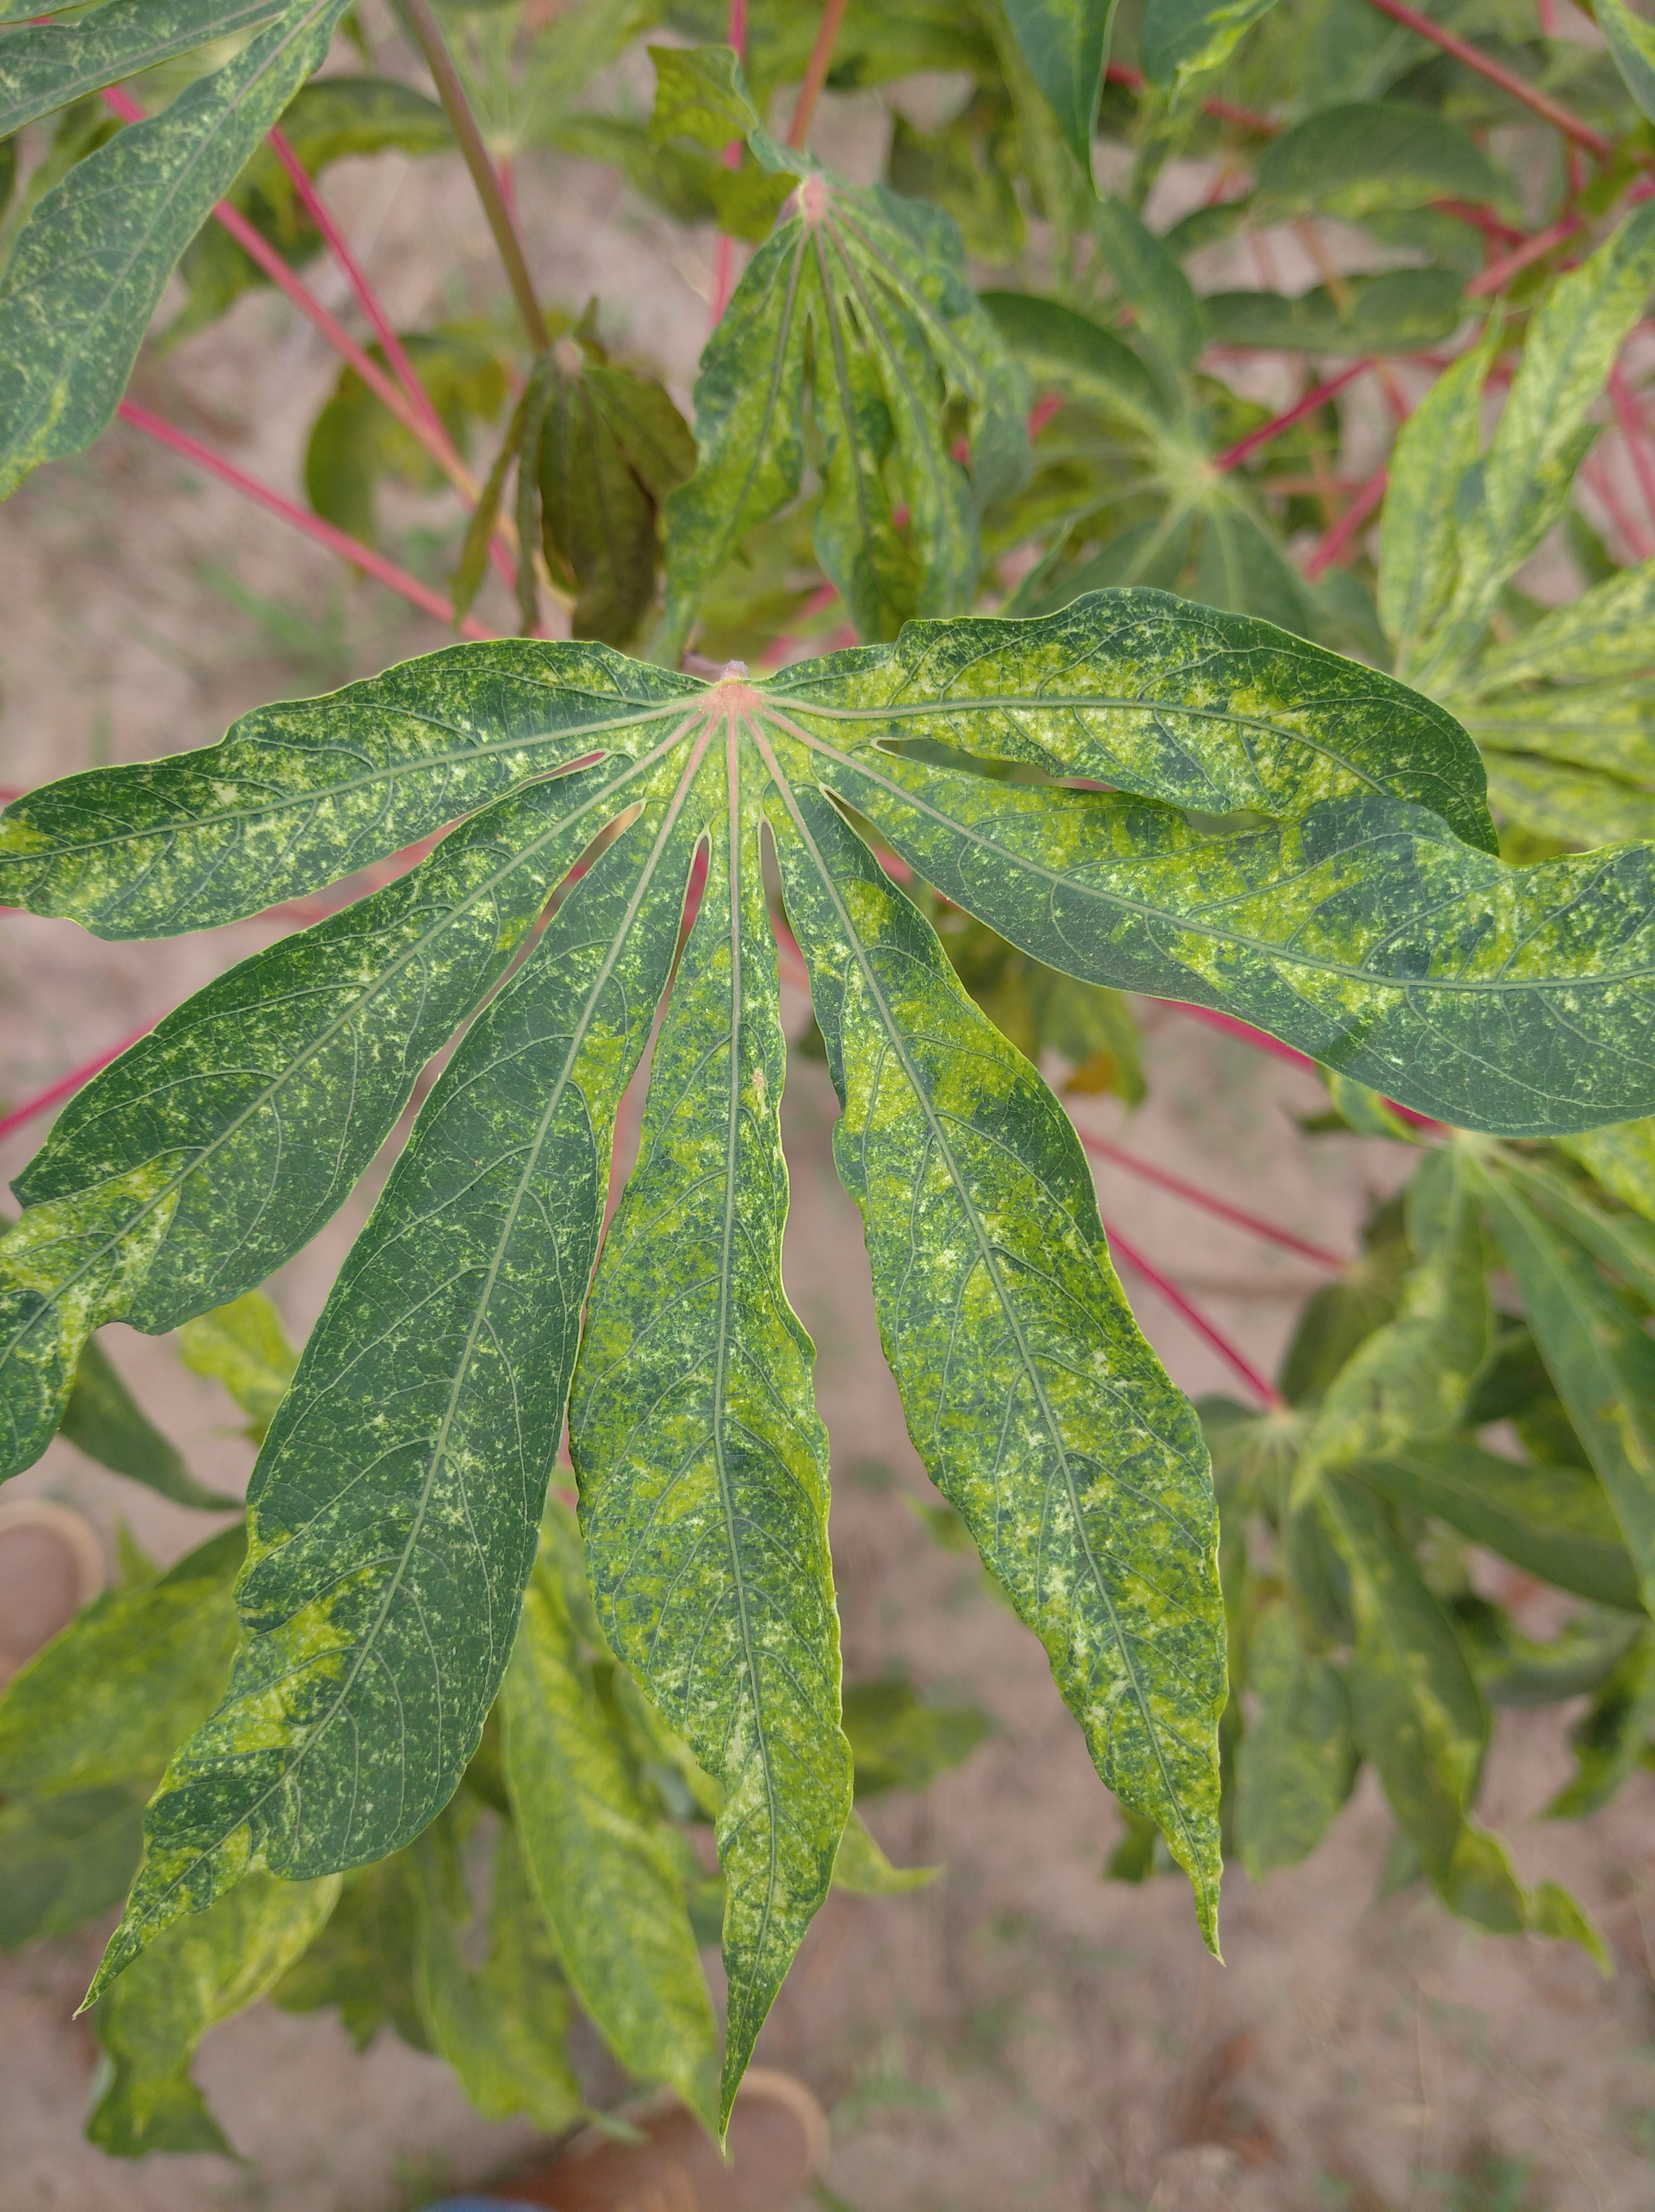
Label: cassava mosaic disease (cmd)